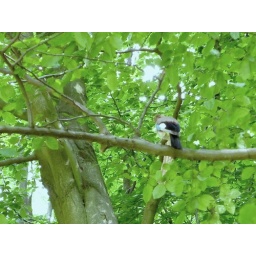
Odd coloured bird in the tree